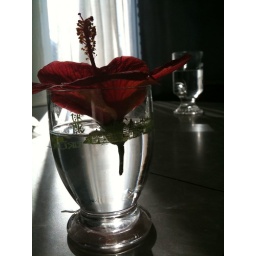
hibiscus flower in nice little sake glass